Donner Party

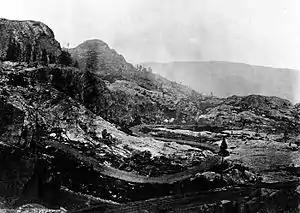
The high pass above Truckee Lake became blocked by early snow in November 1846 (here photographed in the 1870s). Both the pass and the lake are now named after the Donner Party.

The trials that the Donner Party had so far endured resulted in splintered groups, each looking out for themselves and distrustful of the others. Grass was becoming scarce, and the animals were steadily weakening. To relieve the animals' load, everyone was expected to walk. Keseberg ejected Hardkoop from his wagon, telling the elderly man that he had to walk or die. A few days later, Hardkoop sat next to a stream, his feet so swollen they had split open; he was not seen again. William Eddy pleaded with the others to find him, but they all refused, swearing they would waste no more resources on a man almost 70 years old.